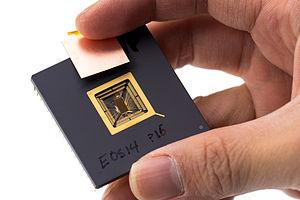
RISC-V, est une architecture de jeu d'instruction 32, 64 ou 128 bits RISC ouverte et libre, c'est-à-dire aux spécifications ouvertes et pouvant être utilisées librement par l'enseignement, la recherche et l'industrie.